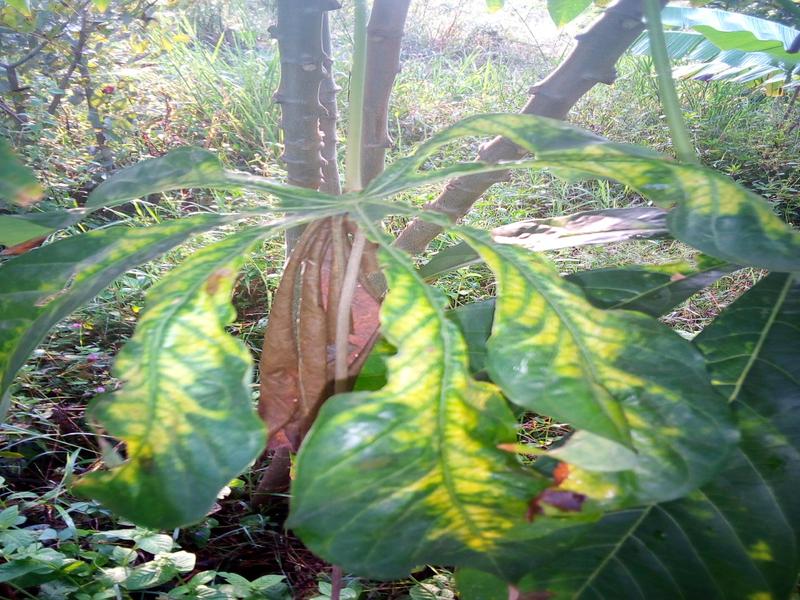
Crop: cassava
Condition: mosaic_disease